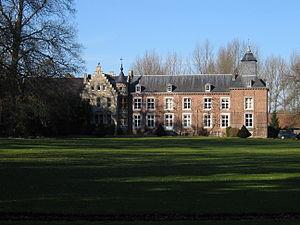
Cette page regroupe une partie des monuments classés de la ville de Looz.